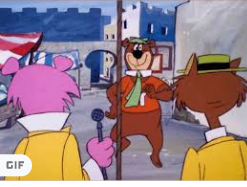
Portrait style: Cartoon Portrait